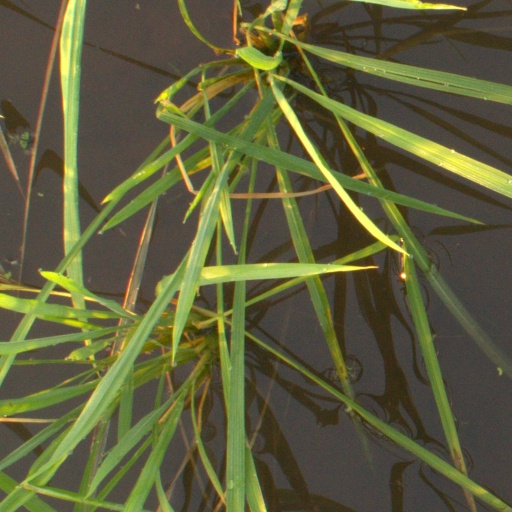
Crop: rice